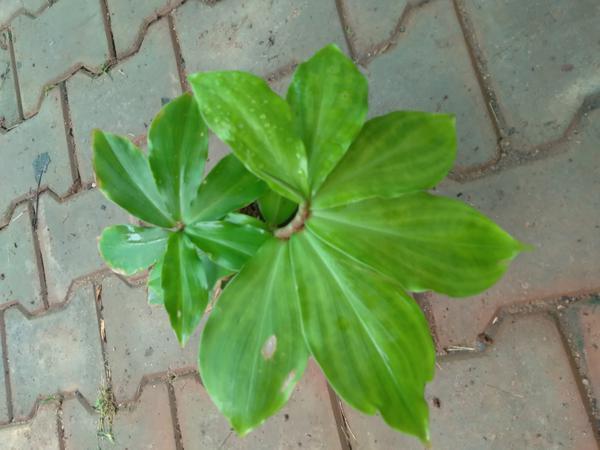
Plant: Insulin